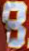
Number: 8